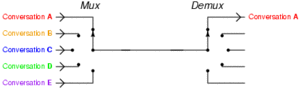
Multiplekser (digital elektronik)
Multiplekserens grundlæggende funktion: kombinere flere input til en enkelt datastrøm. I modtagerenden splitter, en demultiplekser datastrømmen til de oprindelige signaler.
"Inden for den digitale elektronik og analog elektronik er en multiplekser et elektronisk kredsløb, der bruges til at vælge én ud af et antal forskellige ""leverandører"" af digitale eller analoge signaler, og viderebringe dette signal på en fælles udgang.